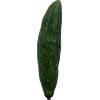
Label: Cucumber 3